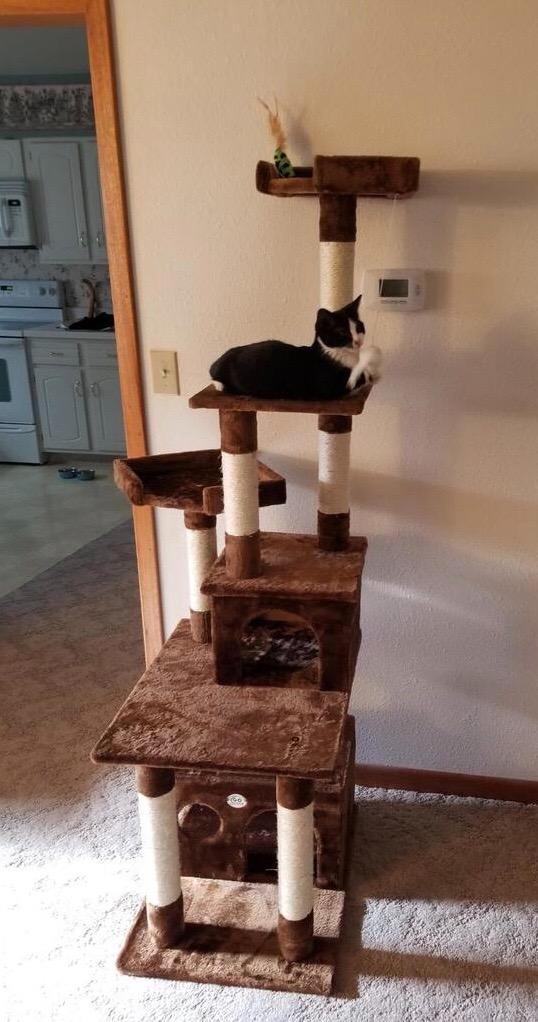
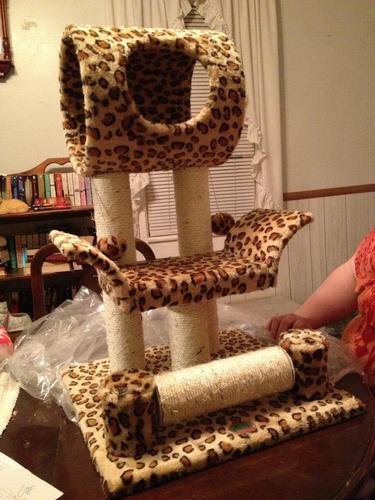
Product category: items_cat tree
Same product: no